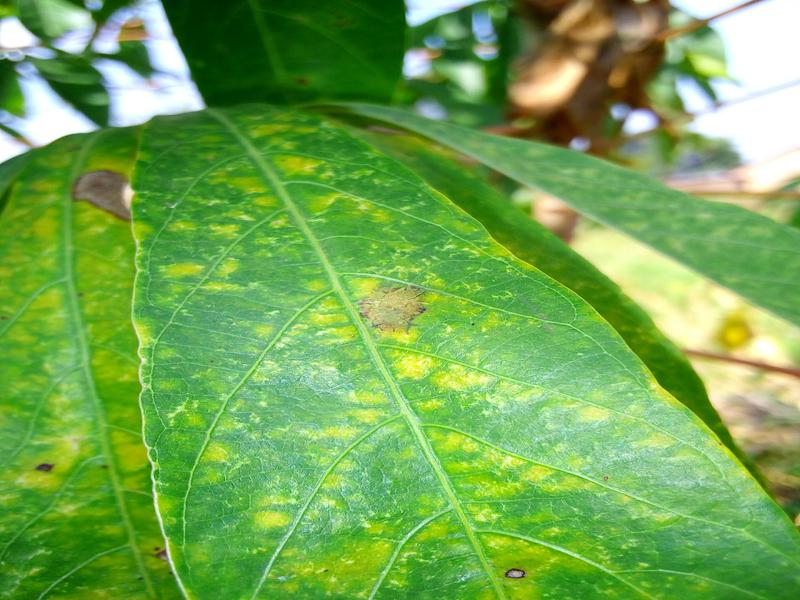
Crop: cassava
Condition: brown_streak_disease